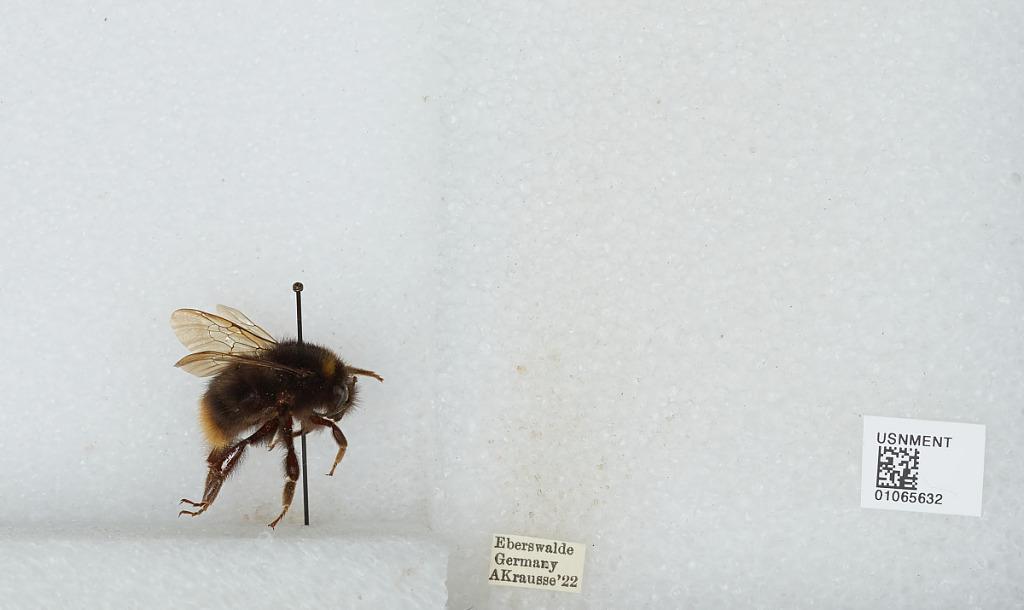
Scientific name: Bombus sp.
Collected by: A. Krausse
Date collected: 1922--
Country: Germany
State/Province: Brandenburg
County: Barnim
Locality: Eberswalde
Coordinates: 52.8356, 13.8182